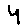
Label: 4